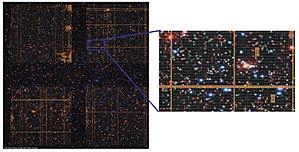
Le télescope spatial James-Webb est un télescope spatial développé par la NASA avec le concours de l'Agence spatiale européenne et de l'Agence spatiale canadienne. Son lancement est prévu le 31 octobre 2021.